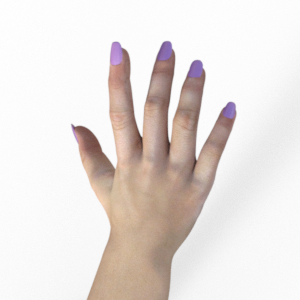
Label: paper